Benz Bz.IV

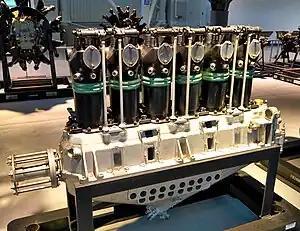
A Benz Bz.IV at the National Air and Space Museum's Udvar-Hazy Center (2017)

The Benz Bz.IV was a German six-cylinder, water-cooled, inline engine developed for aircraft use. Deliveries began in 1916, and some 6,400 were produced.